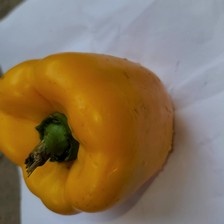
Label: capsicum